Harold Holt

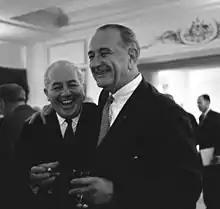
Holt with U.S. President Lyndon B. Johnson in October 1966

Holt cultivated a close relationship with the United States under President Lyndon B. Johnson. He believed that "without the American shield most of us who live in Asia and the South Pacific would have a continuing sense of insecurity". Cooperation between the two countries extended beyond the Vietnam War. Holt approved the construction of several Earth stations for use by NASA and American intelligence agencies, including Pine Gap, Honeysuckle Creek, and Tidbinbilla. This made Australia "the most substantial centre for American missile and space operations outside the continental United States".